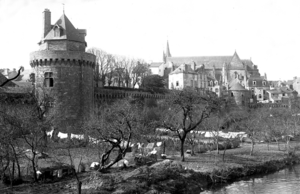
Carte postale ancienne 1900, remparts de Vannes
Les remparts de Vannes sont les fortifications érigées entre les IIIᵉ et XVIIᵉ siècles pour protéger la ville de Vannes dans le département du Morbihan en France. Fondée par les Romains à la fin du Iᵉʳ siècle av. J.-C. sous le règne d’Auguste, la civitas Venetorum se voit contrainte de se protéger derrière un castrum à la fin du IIIᵉ siècle, alors même qu'une crise majeure secoue l’empire romain. Cette première enceinte demeure la seule protection de la cité pendant plus d’un millénaire. C’est à l’époque du duc Jean IV, à la fin du XIVᵉ siècle, que l’enceinte de la ville est réédifiée et étendue vers le sud pour protéger les nouveaux quartiers. Le duc veut faire de Vannes non seulement un lieu de résidence mais également une place forte sur laquelle il peut s’appuyer en cas de conflit. La superficie de la ville intra-muros est doublée et le duc adjoint à la nouvelle enceinte sa forteresse de l’Hermine.
La tour du Connétable, construite dans la première moitié du XVᵉ siècle, est un édifice intégré aux remparts de la commune française de Vannes dans le Morbihan. Malgré son aspect fortifié, résolument tourné vers la défense de la cité, et bien que la tour dispose de casemates d'artillerie dans la salle basse, la destination initiale de la tour du Connétable fut d'héberger le chef des armées du duc de Bretagne. Son nom provient donc de sa fonction dont le plus illustre représentant fut Arthur III de Bretagne dit « le Connétable de Richemont », connétable de France et duc de Bretagne. Située au nord du château de l'Hermine, aujourd'hui disparu, la tour semble avoir fait partie de sa défense.
Le jardin des remparts est un parc public de Vannes, dans le Morbihan.